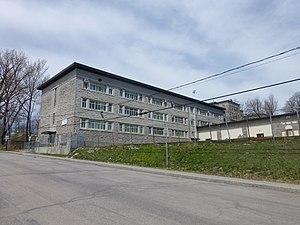
École de la Pléiade, avenue Renouard, arrondissement Beauport, Québec (Canada)